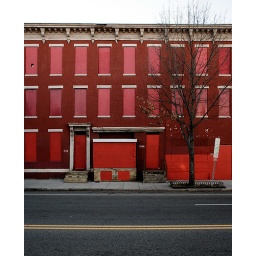
Some of the vacant properties on 9th street with Shiloh's distinctive red boards over the windows and doors